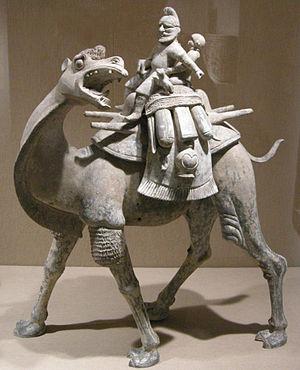
Les armées de la dynastie Tang comptent dans leurs rangs d'importants contingents de soldats turcs, qui sont appelés Tujue dans les sources chinoises. Les élites Tang étant originaires du nord de la Chine, une zone alors frontalière avec le Khaganat turc, elles sont familiarisées avec la culture turque; un facteur qui a contribué à l'acceptation par les Tang de l'utilisation de recrues turques. Des représentants des nomades du nord ont donné à l'empereur Tang Taizong le titre de Khagan Céleste et ce dernier promeut un empire cosmopolite, recrutant et promouvant régulièrement des officiers militaires d'ascendance turque, dont l'expérience de la steppe a contribué à l'expansion vers l'Ouest et le Nord de l'Empire Tang. C'est grâce à cette politique que le général turc Ashina She'er rejoint les rangs des Tang et participe à la conquête par les Tang des royaumes-oasis de Karakhoja, Karachahr et Kucha dans l'actuelle province du Xinjiang. Mais c'est aussi la révolte d'An Lushan, un général d'ascendance Turque, qui conduit au déclin de la dynastie Tang.
Les figurines funéraires de la dynastie Tang sont des figures en terre cuite de personnes et d'animaux fabriquées sous la dynastie Tang comme éléments de mobilier funéraire à placer dans les tombes. On croyait que les choses représentés deviendraient disponibles pour le service du défunt dans l'au-delà. Les figures sont faites de céramique moulée avec de la couleur généralement ajoutée, bien que souvent sur une partie seulement de la figure et pas obligatoirement selon des modes naturalistes. Là où la coloration se trouvait dans la peinture, elle n'a souvent pas survécu, mais dans de nombreux cas, il s'agissait de glaçure sancai, qui a généralement bien résisté.